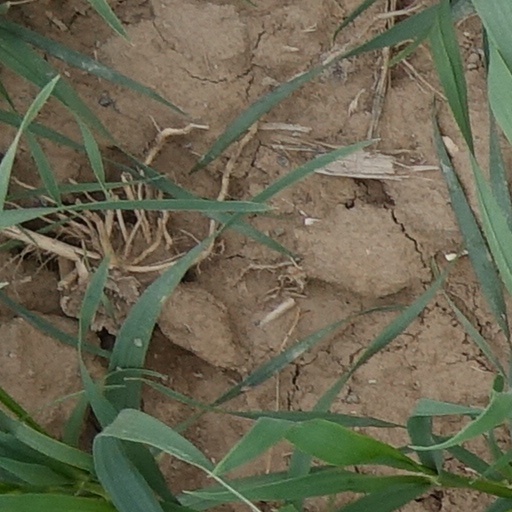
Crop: wheat